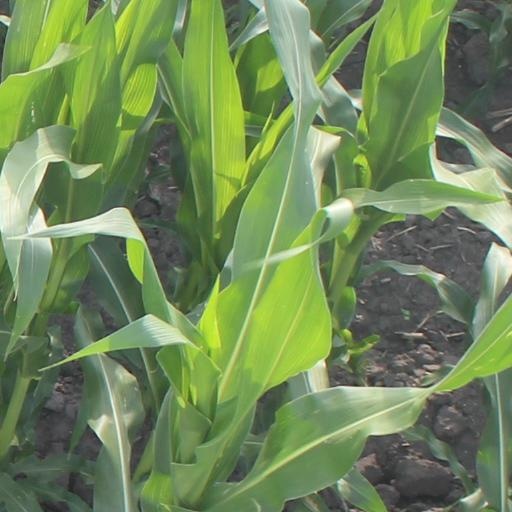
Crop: maize; corn